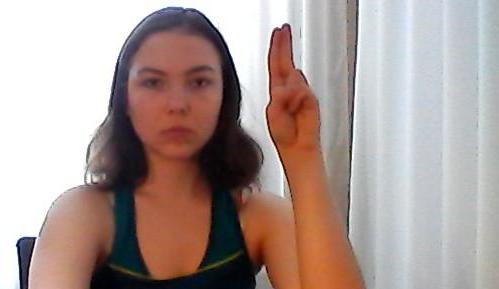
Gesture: two_up